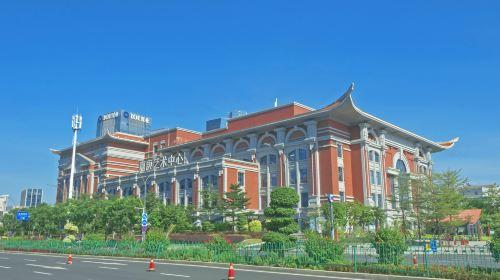
地标名称：嘉庚剧院
所在城市：厦门市·集美区